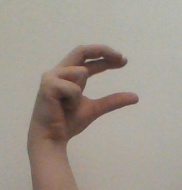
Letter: thal